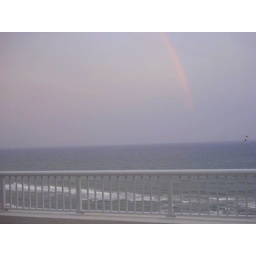
Rainbow over the ocean from a Grande Villas oceanfront balcony